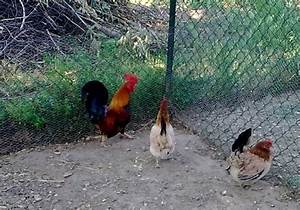
Label: chicken